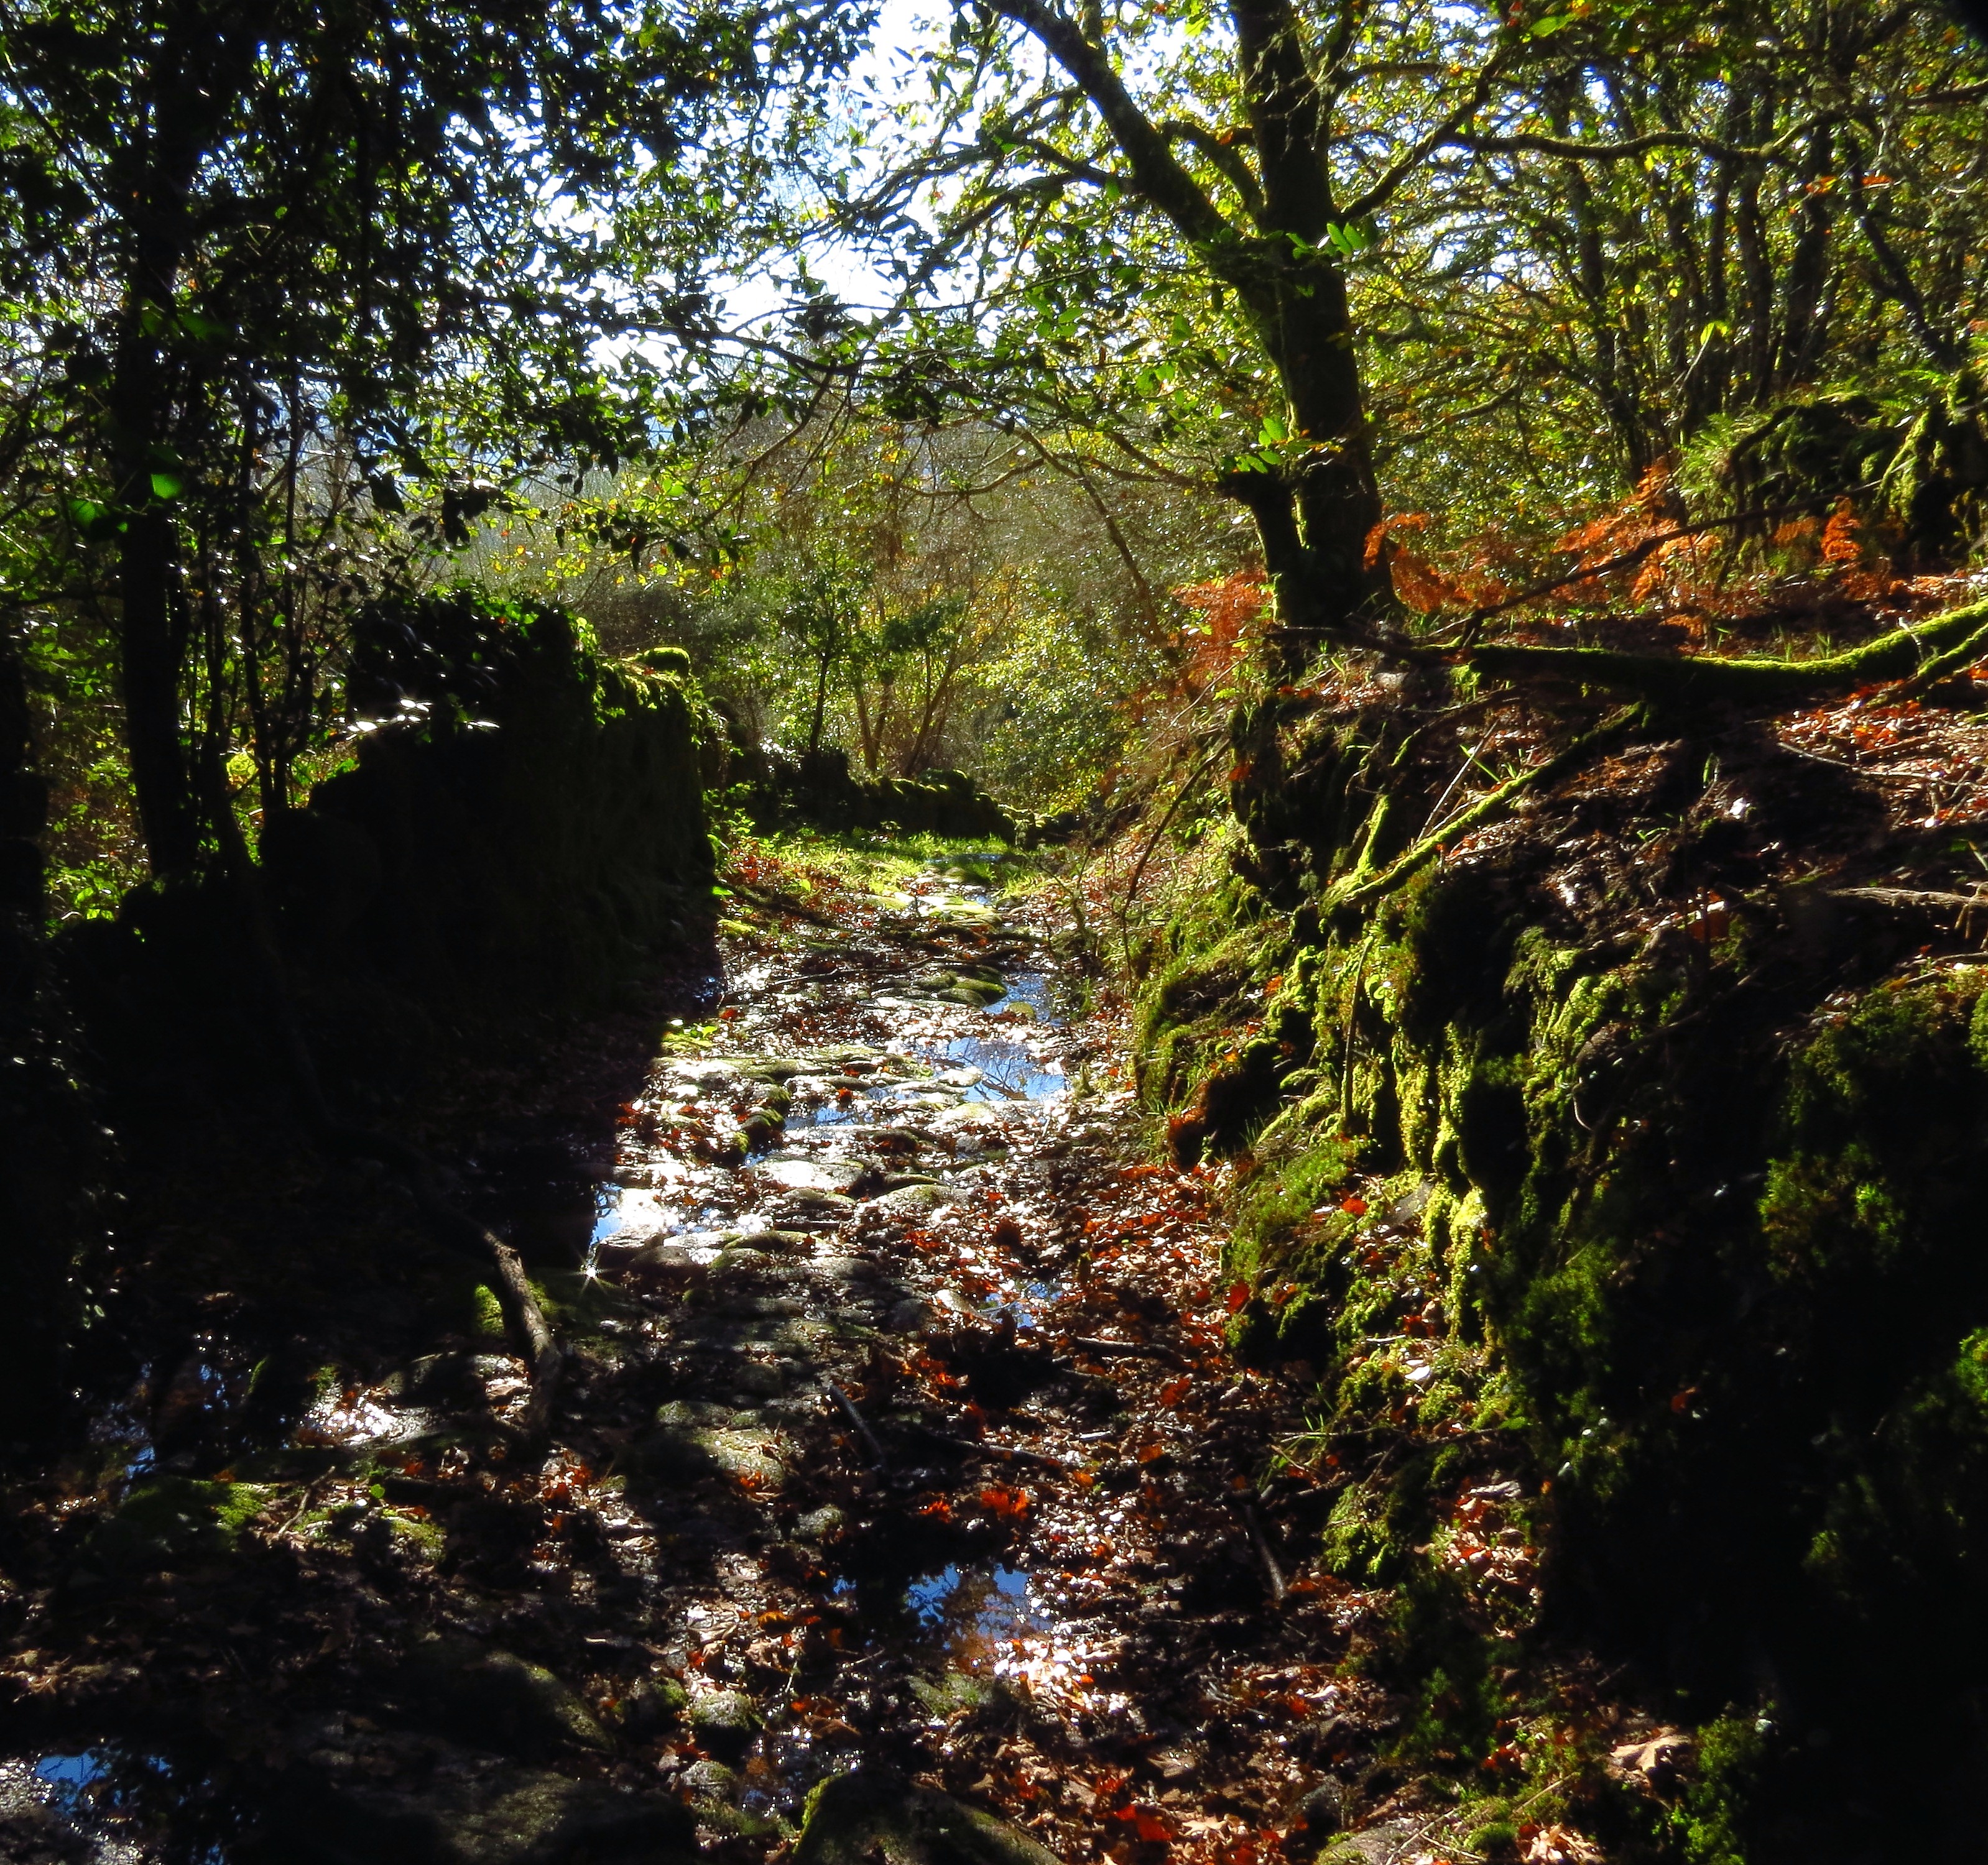
tree, nature, forest, rock, wilderness, trail, sunlight, leaf, flower, river, stream, green, jungle, autumn, park, botany, garden, flora, season, vegetation, rainforest, woodland, habitat, aguasantas, acasadapeste, canonsx40hsggl1gaby1, natural environment, woody plant